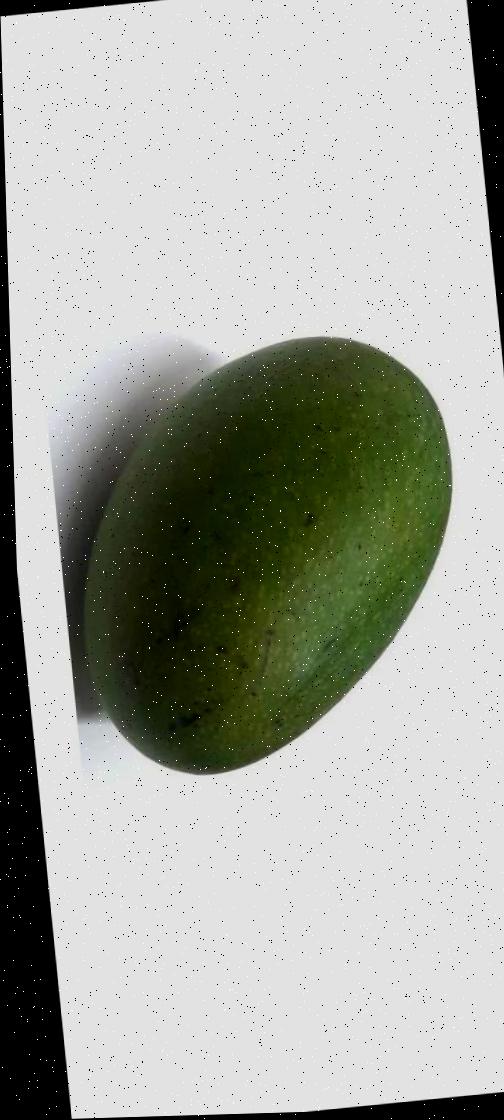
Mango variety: Ashshina Zhinuk